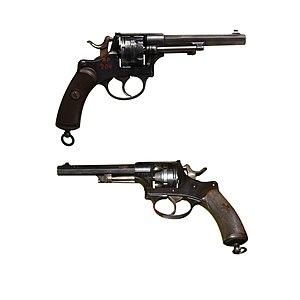
Un revolver d'ordonnance modèle 1878.